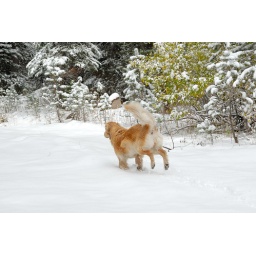
Calla running in snow in forest at Serene Lakes-06 10-5-07